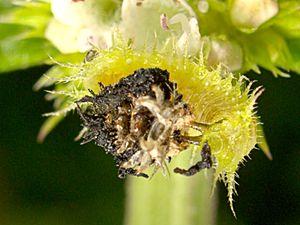
Les coléoptères sont un ordre d'insectes holométaboles dotés d'élytres protégeant leurs ailes. Le mot « coléoptère » vient du grec κολεός « fourreau » et πτερόν « aile ». Il s'agit de l'ordre animal qui comporte le plus grand nombre d'espèces décrites. Beaucoup d'espèces ou des groupes d'espèces ont des noms vernaculaires bien implantés ; les scarabées, les coccinelles, les lucanes, les chrysomèles, les hannetons, les charançons, les carabes, les leptures, par exemple, sont des coléoptères.